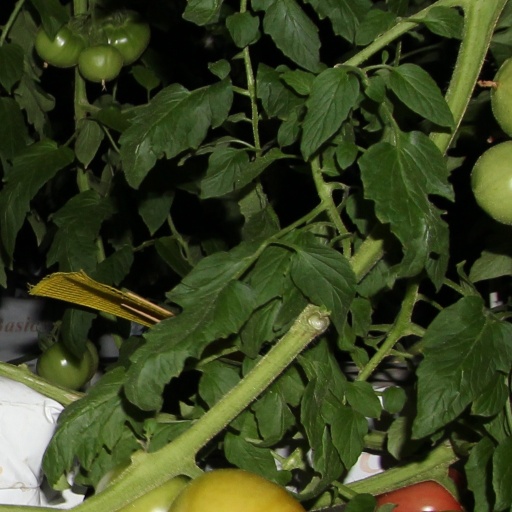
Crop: tomato